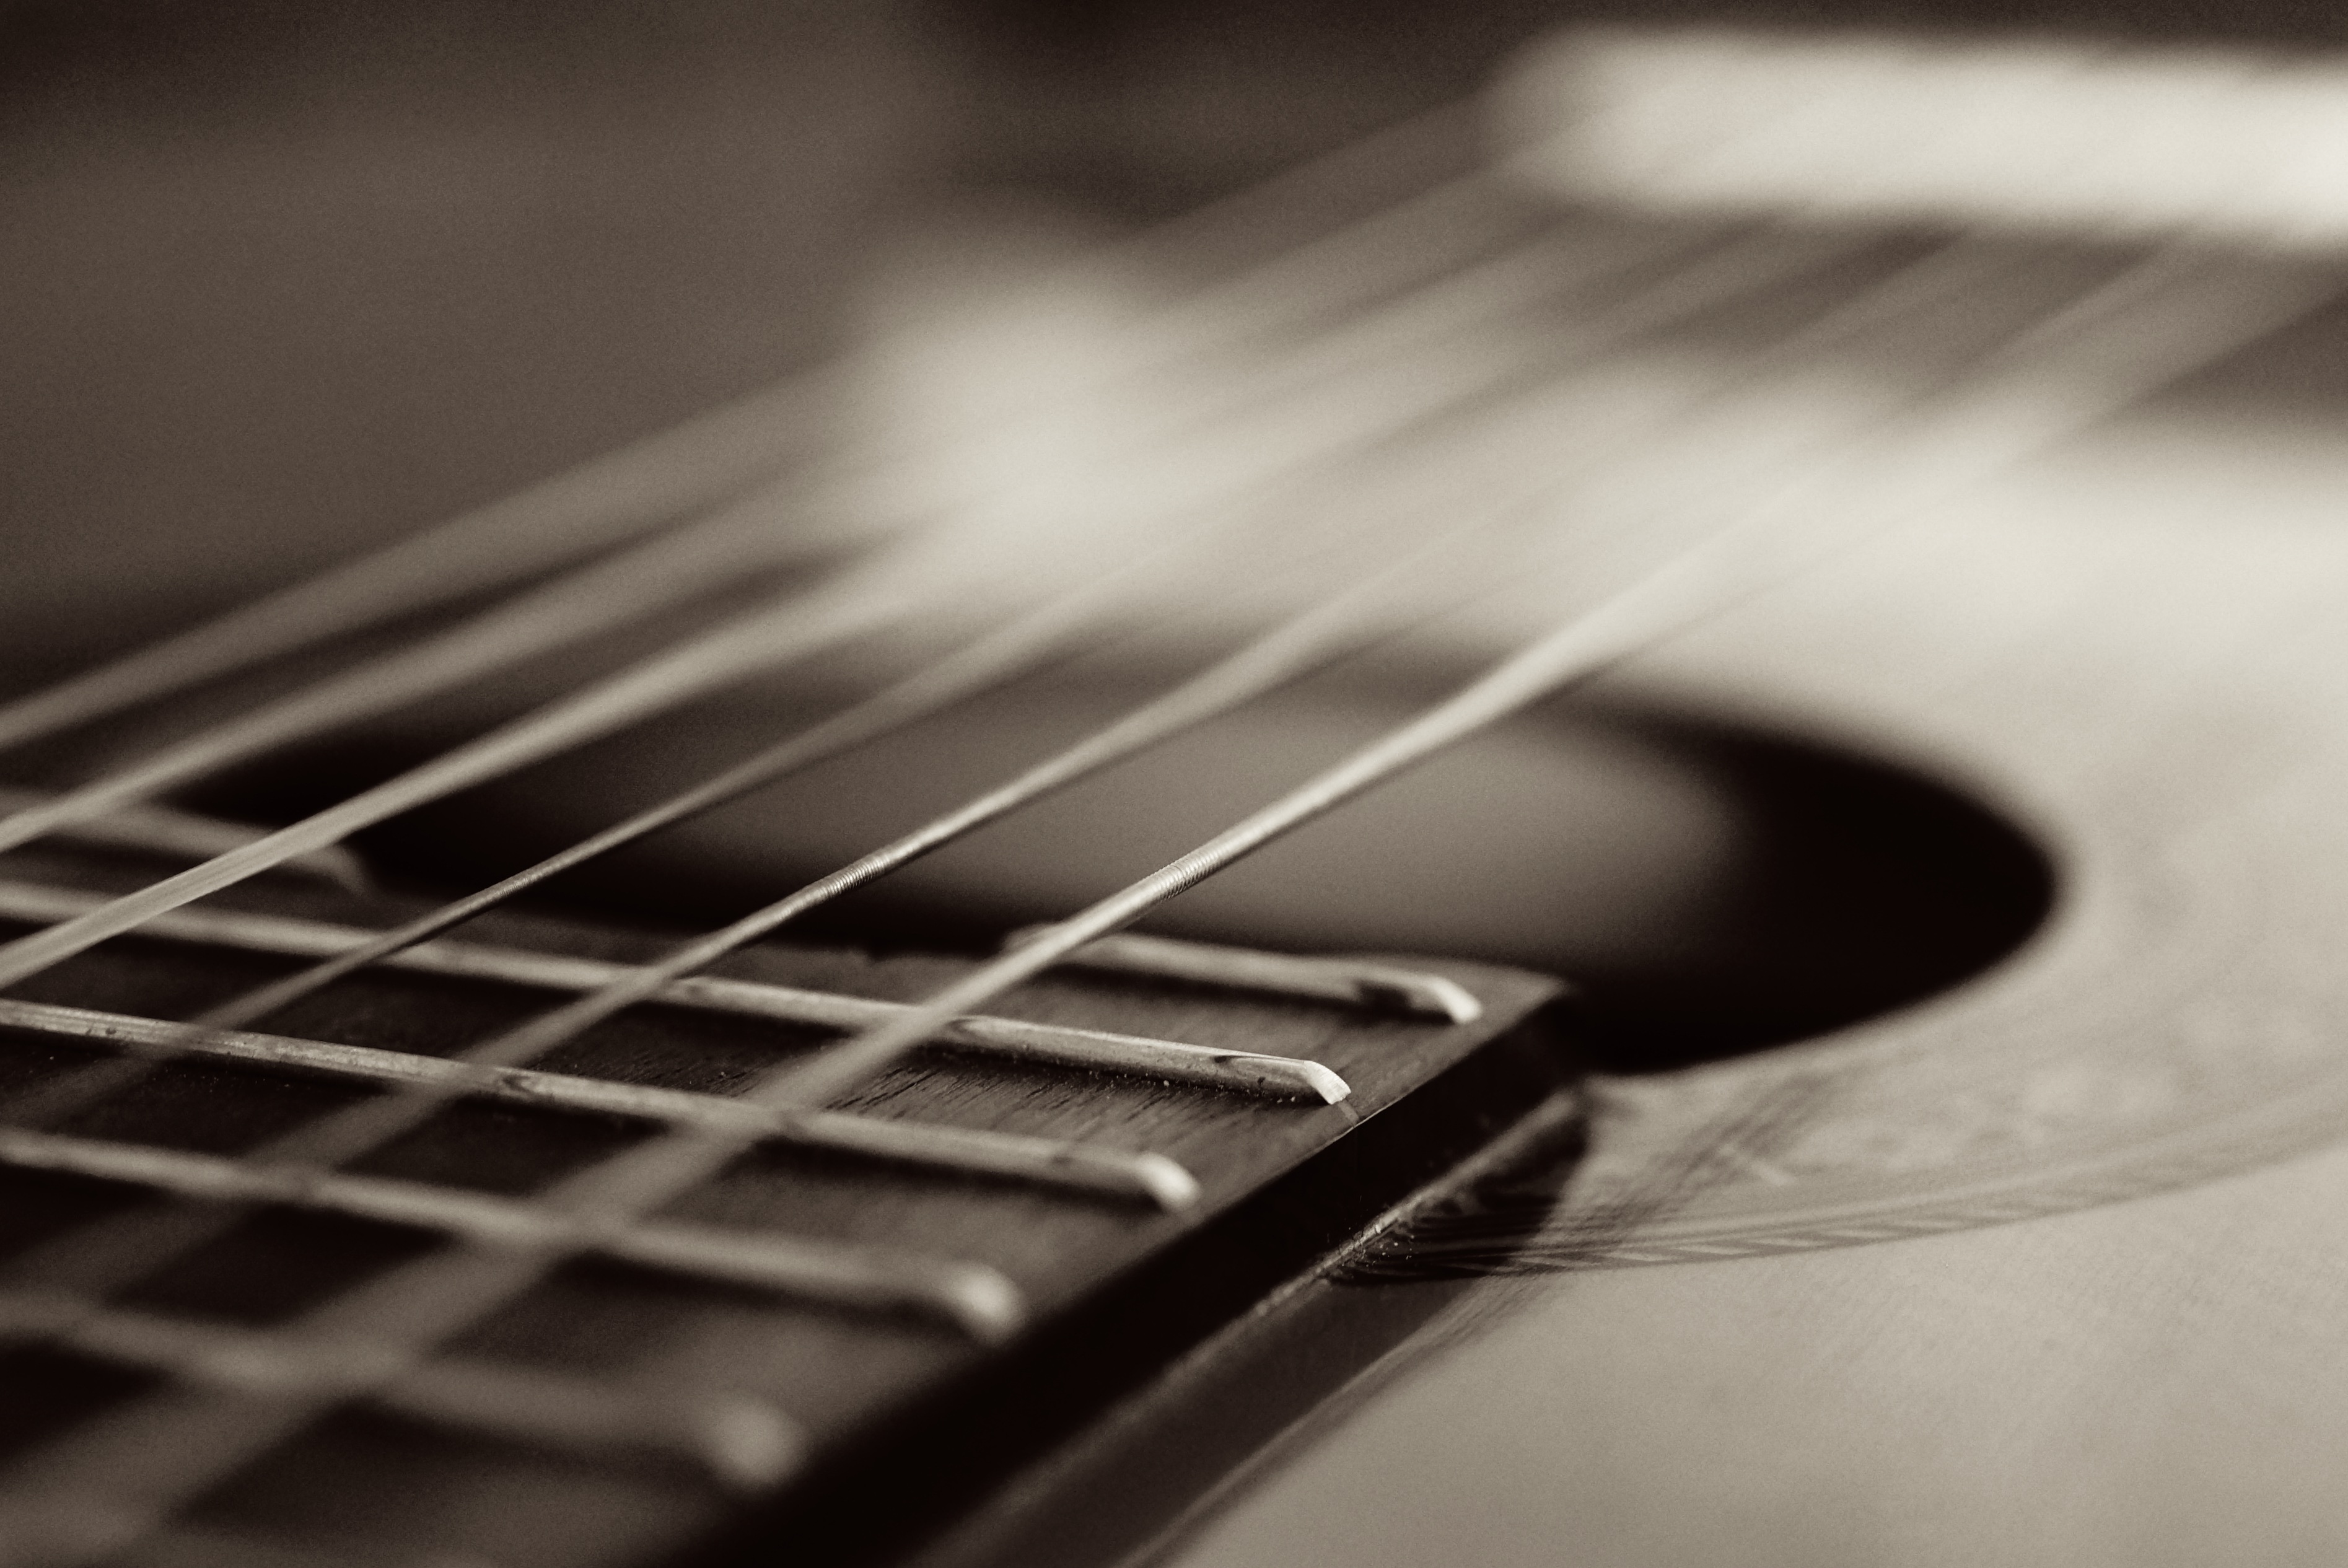
music, wing, black and white, white, guitar, acoustic guitar, instrument, piano, black, monochrome, musical instrument, close up, cello, bass guitar, monochrome photography, string instrument, musical keyboard, bowed string instrument, plucked string instruments